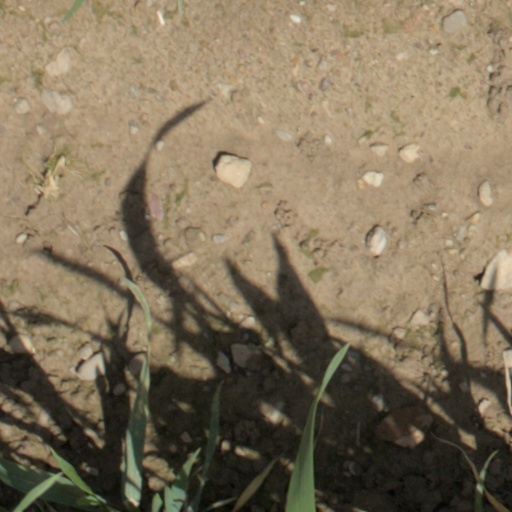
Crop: wheat